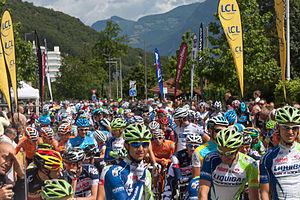
La 64ᵉ édition du Critérium du Dauphiné a eu lieu du 3 au 10 juin 2012. Il s'agit de la 16ᵉ épreuve de l'UCI World Tour 2012.